PlayStation 3

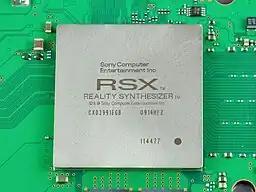
The RSX 'Reality Synthesizer' on a PlayStation 3 motherboard

The PlayStation 3 is powered by the Cell Broadband Engine, a 64-bit CPU co-developed by Sony, Toshiba and IBM. It includes a 3.2 GHz PowerPC-based Power Processing Element (PPE) and seven Synergistic Processing Elements (SPEs). To improve manufacturing yield, the processor is initially fabricated with eight SPEs. After production, each chip is tested, and if a defect is found in one SPE, it is disabled using laser trimming. This approach minimizes waste by utilizing processors that would otherwise be discarded. Even in chips without defects, one SPE is intentionally disabled to ensure consistency across units. Of the seven operational SPEs, six are available for developers to use in games and applications, while the seventh is reserved for the console’s operating system. The Cell processor is paired with 256 MB of high-bandwidth XDR DRAM.